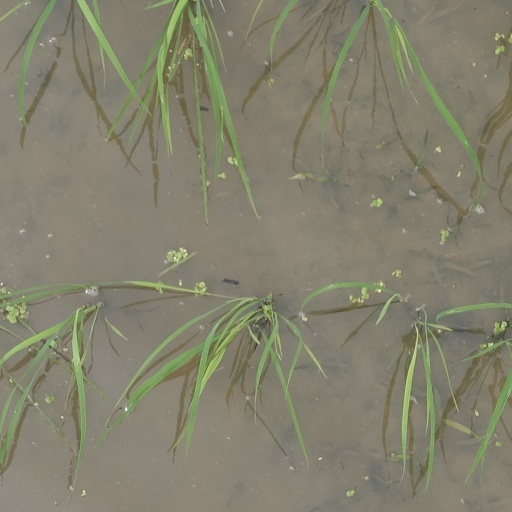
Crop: rice